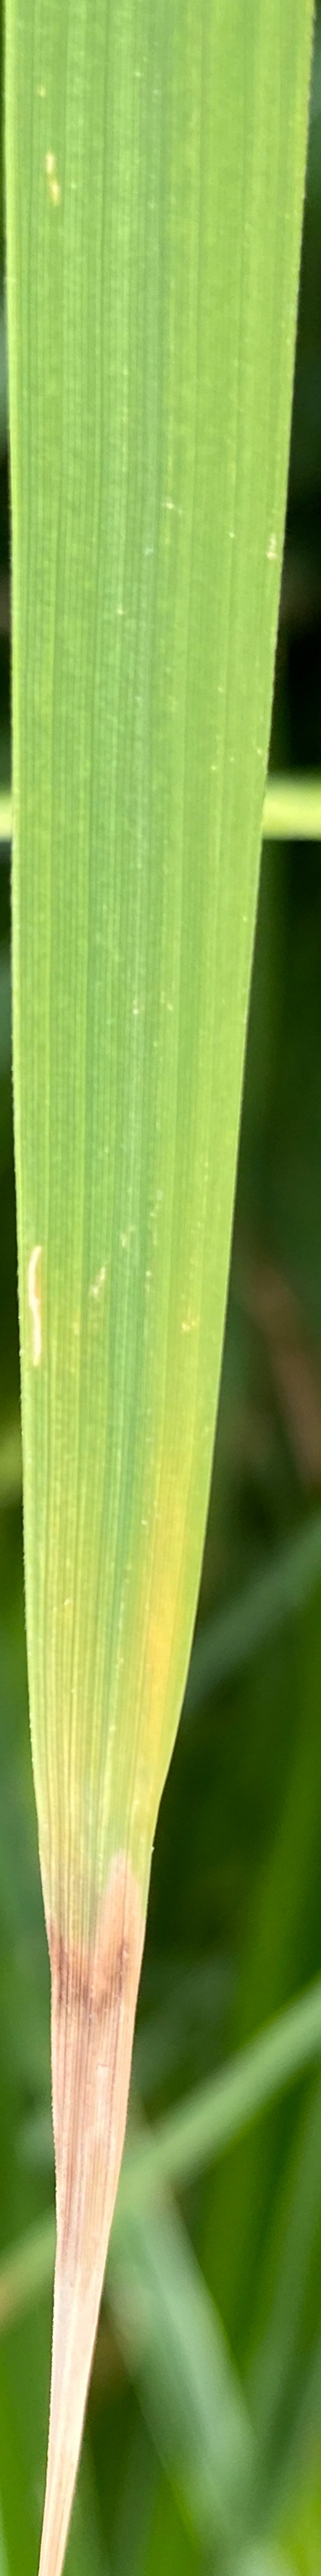
Nhãn: P